Agénor de Gramont, 10th Duke of Gramont

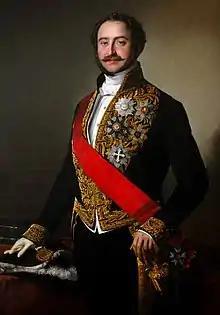
"Portrait of the Duke of Gramont, by Eliseo Sala, 1853"

Agénor de Gramont, 10th Duke of Gramont ("Antoine Alfred Agénor"; 14 August 181917 January 1880) was a French diplomat and statesman who also had the title Prince of Bidache.